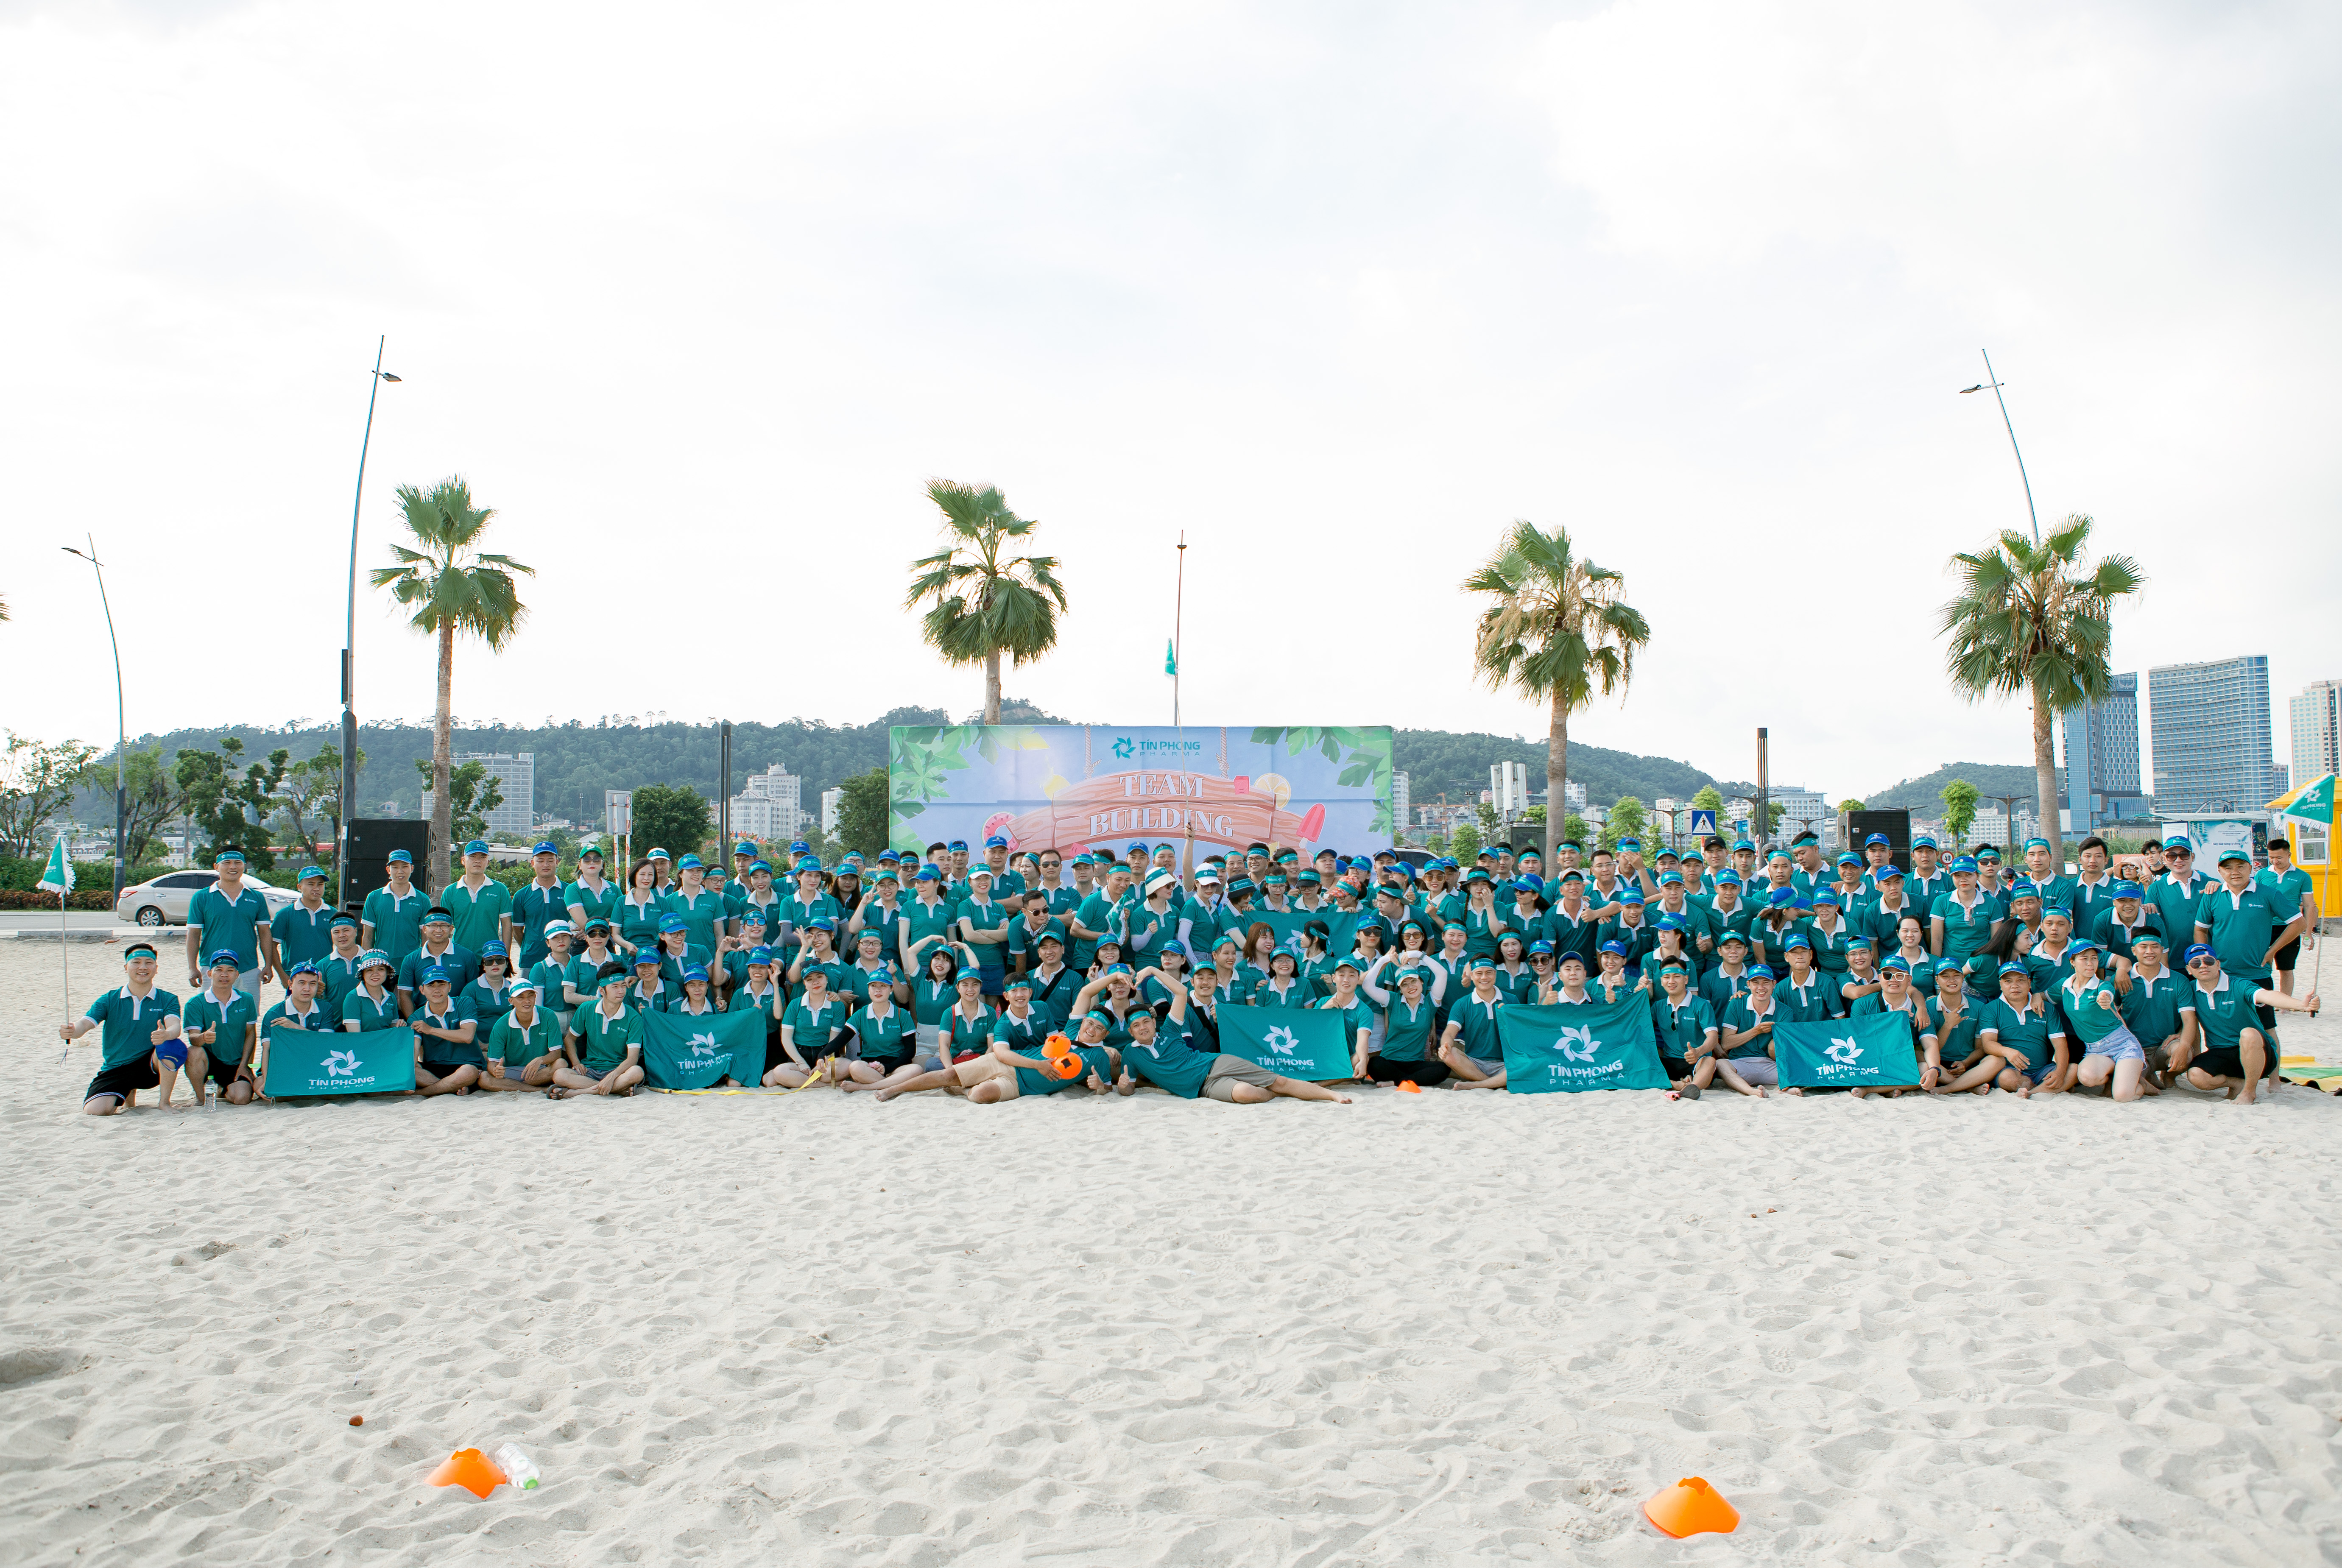
sports, sky, plant, cloud, tree, body of water, leisure, People on beach, summer, asphalt, travel, arecales, crowd, palm tree, font, event, crew, recreation, team, tourism, pole, fun, street light, sand, ocean, horizon, vacation, t shirt, coast, team sport, competition event, road, public event, uniform, fan